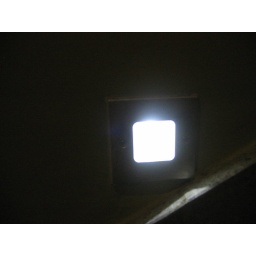
A light that is on the side of the wall as you go down the stairs to the bathroom in the V&amp;amp;A